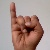
The image shows a hand gesture representing the letter 'I' in Indian Sign Language.